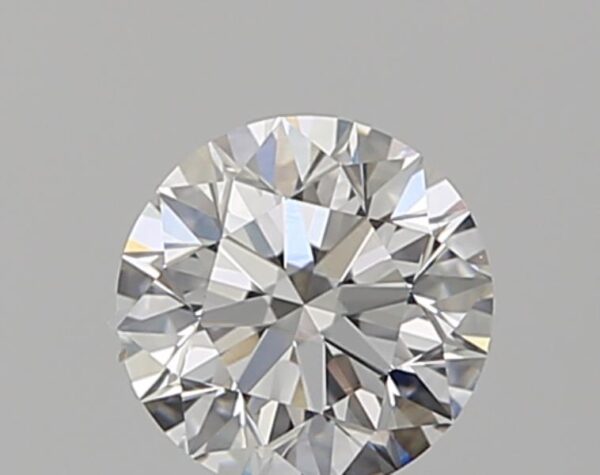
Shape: round
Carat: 0.5
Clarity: VS1
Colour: F
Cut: EX
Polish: EX
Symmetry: EX
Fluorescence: N
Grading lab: GIA
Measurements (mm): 5.05 x 5.08 x 3.18